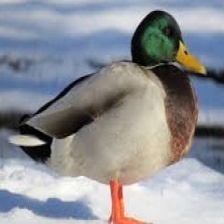
Species: MALLARD DUCK
Scientific name: ANAS PLATYRHYNCHOS
ImageNet parent category: drake